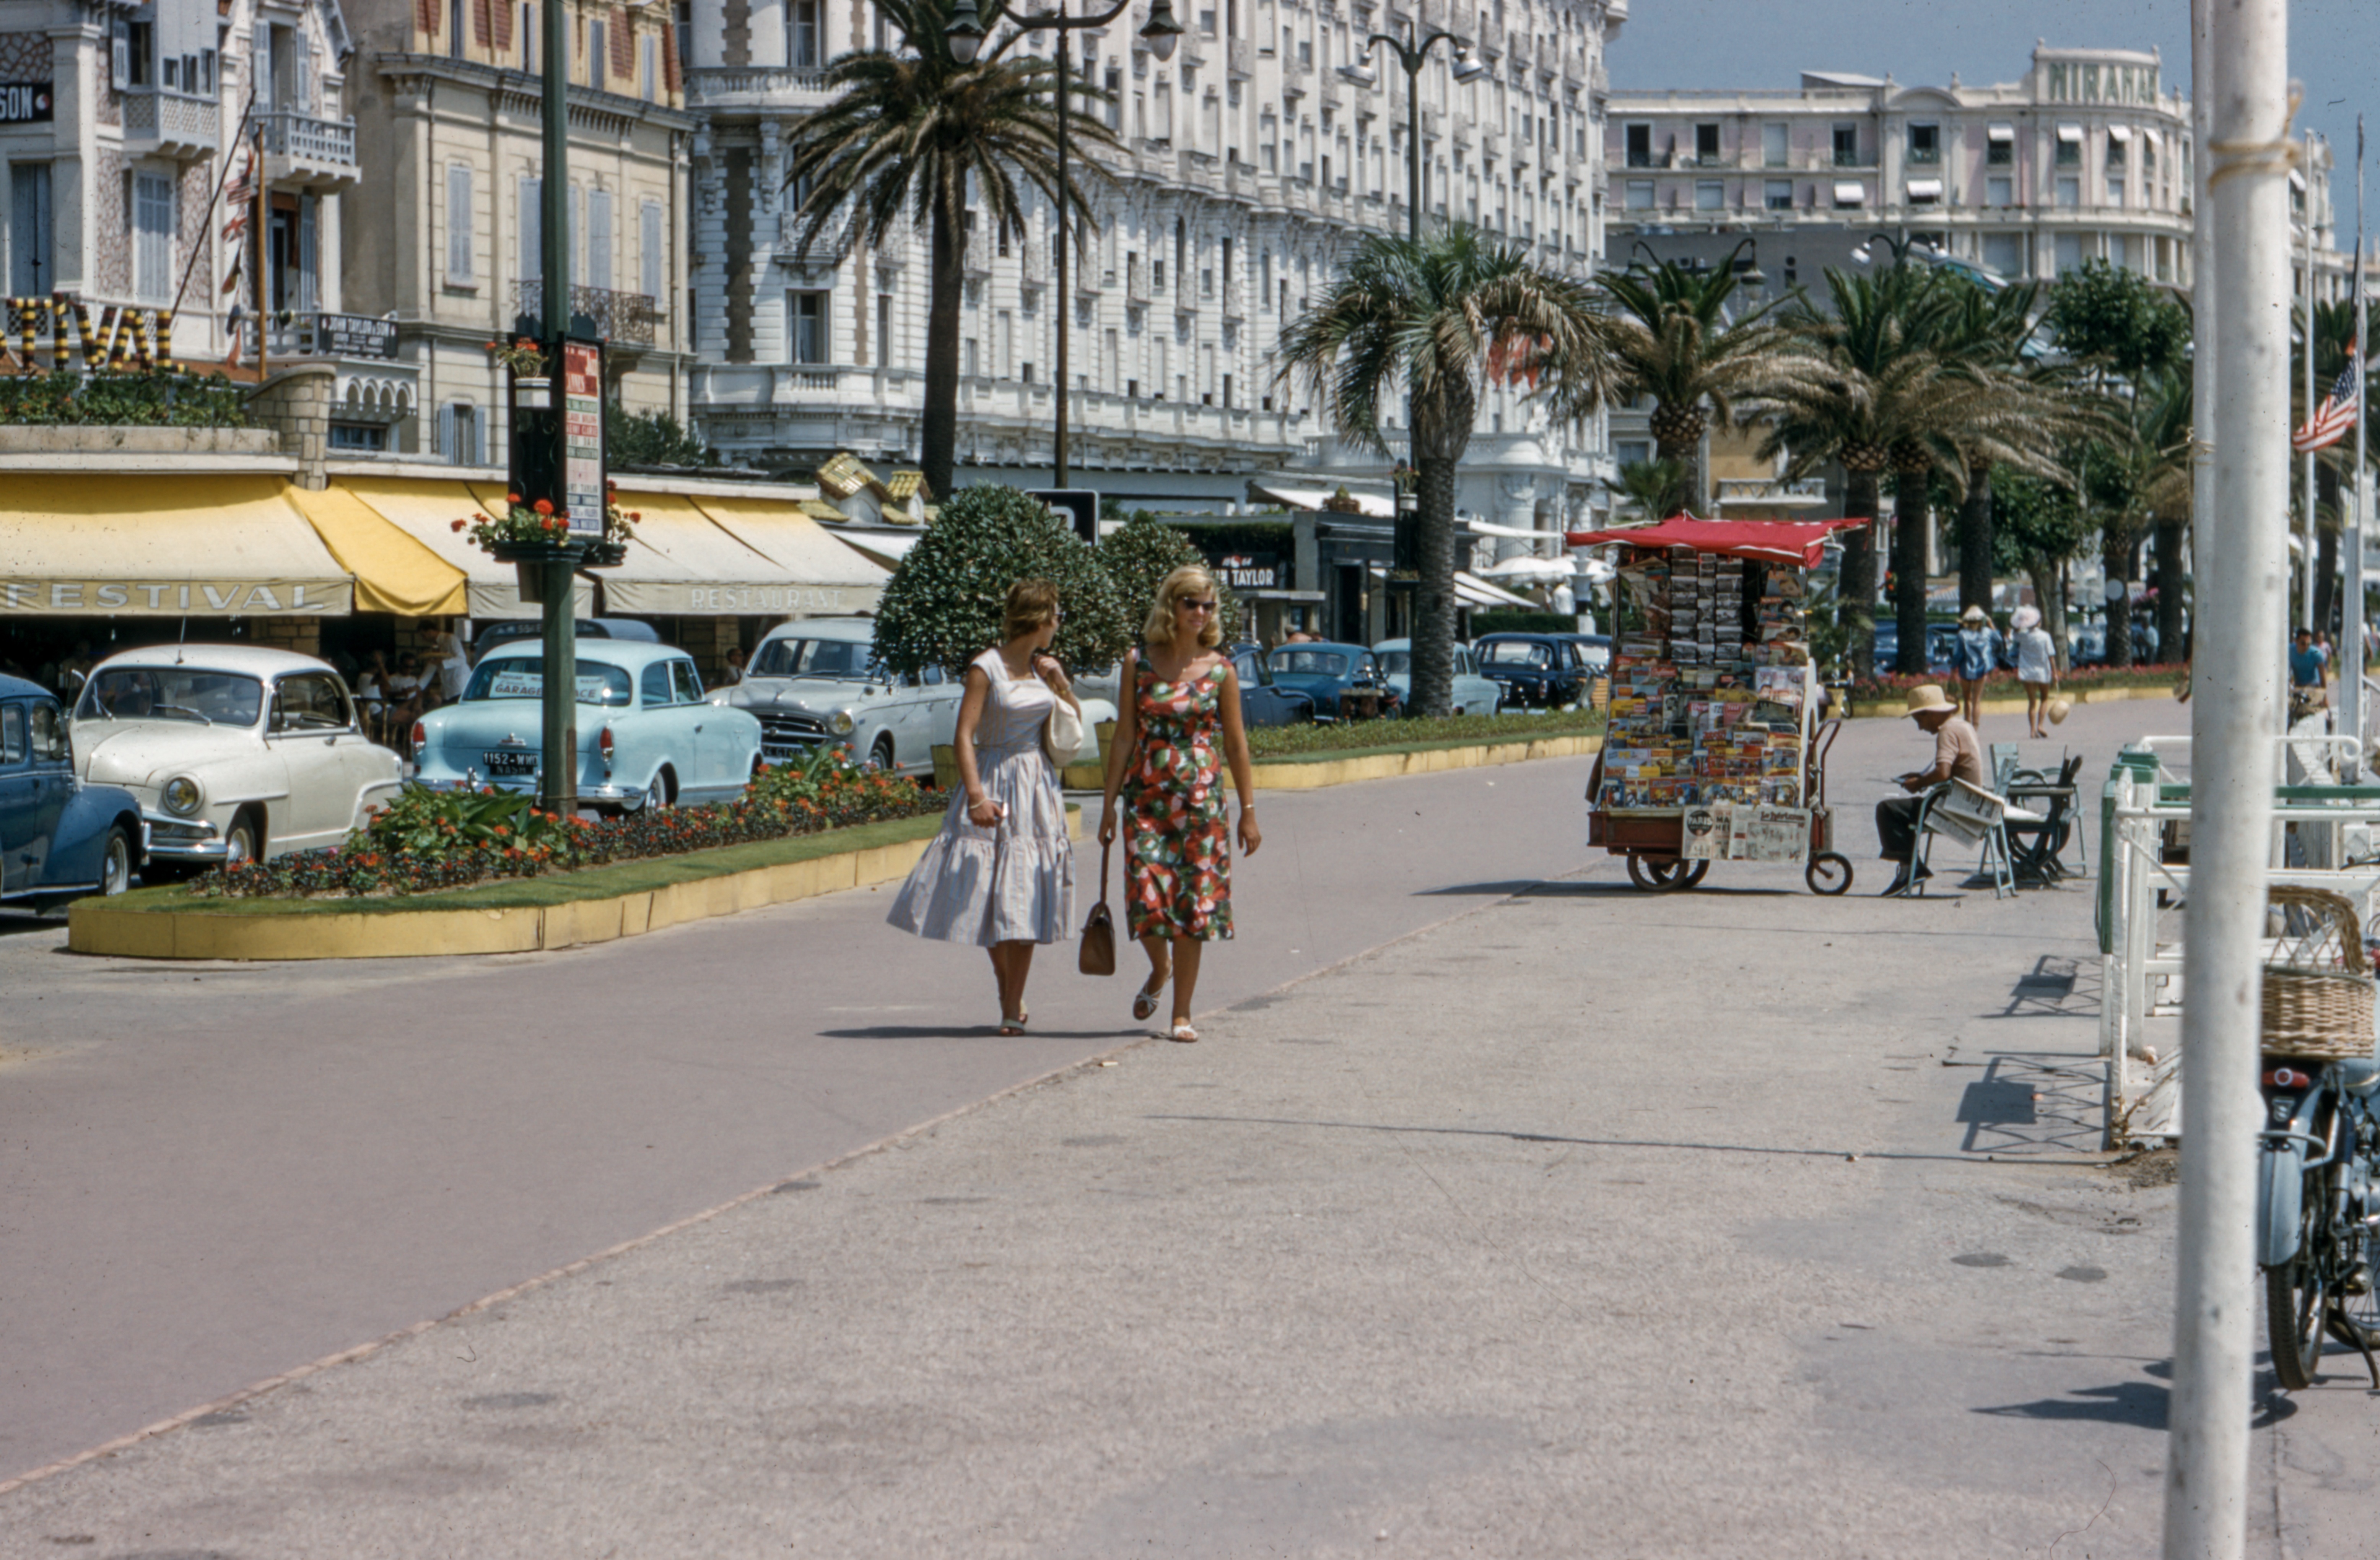
pedestrian, boardwalk, road, street, car, vintage, town, city, walkway, downtown, plaza, tourism, women, infrastructure, females, town square, neighbourhood, human settlement